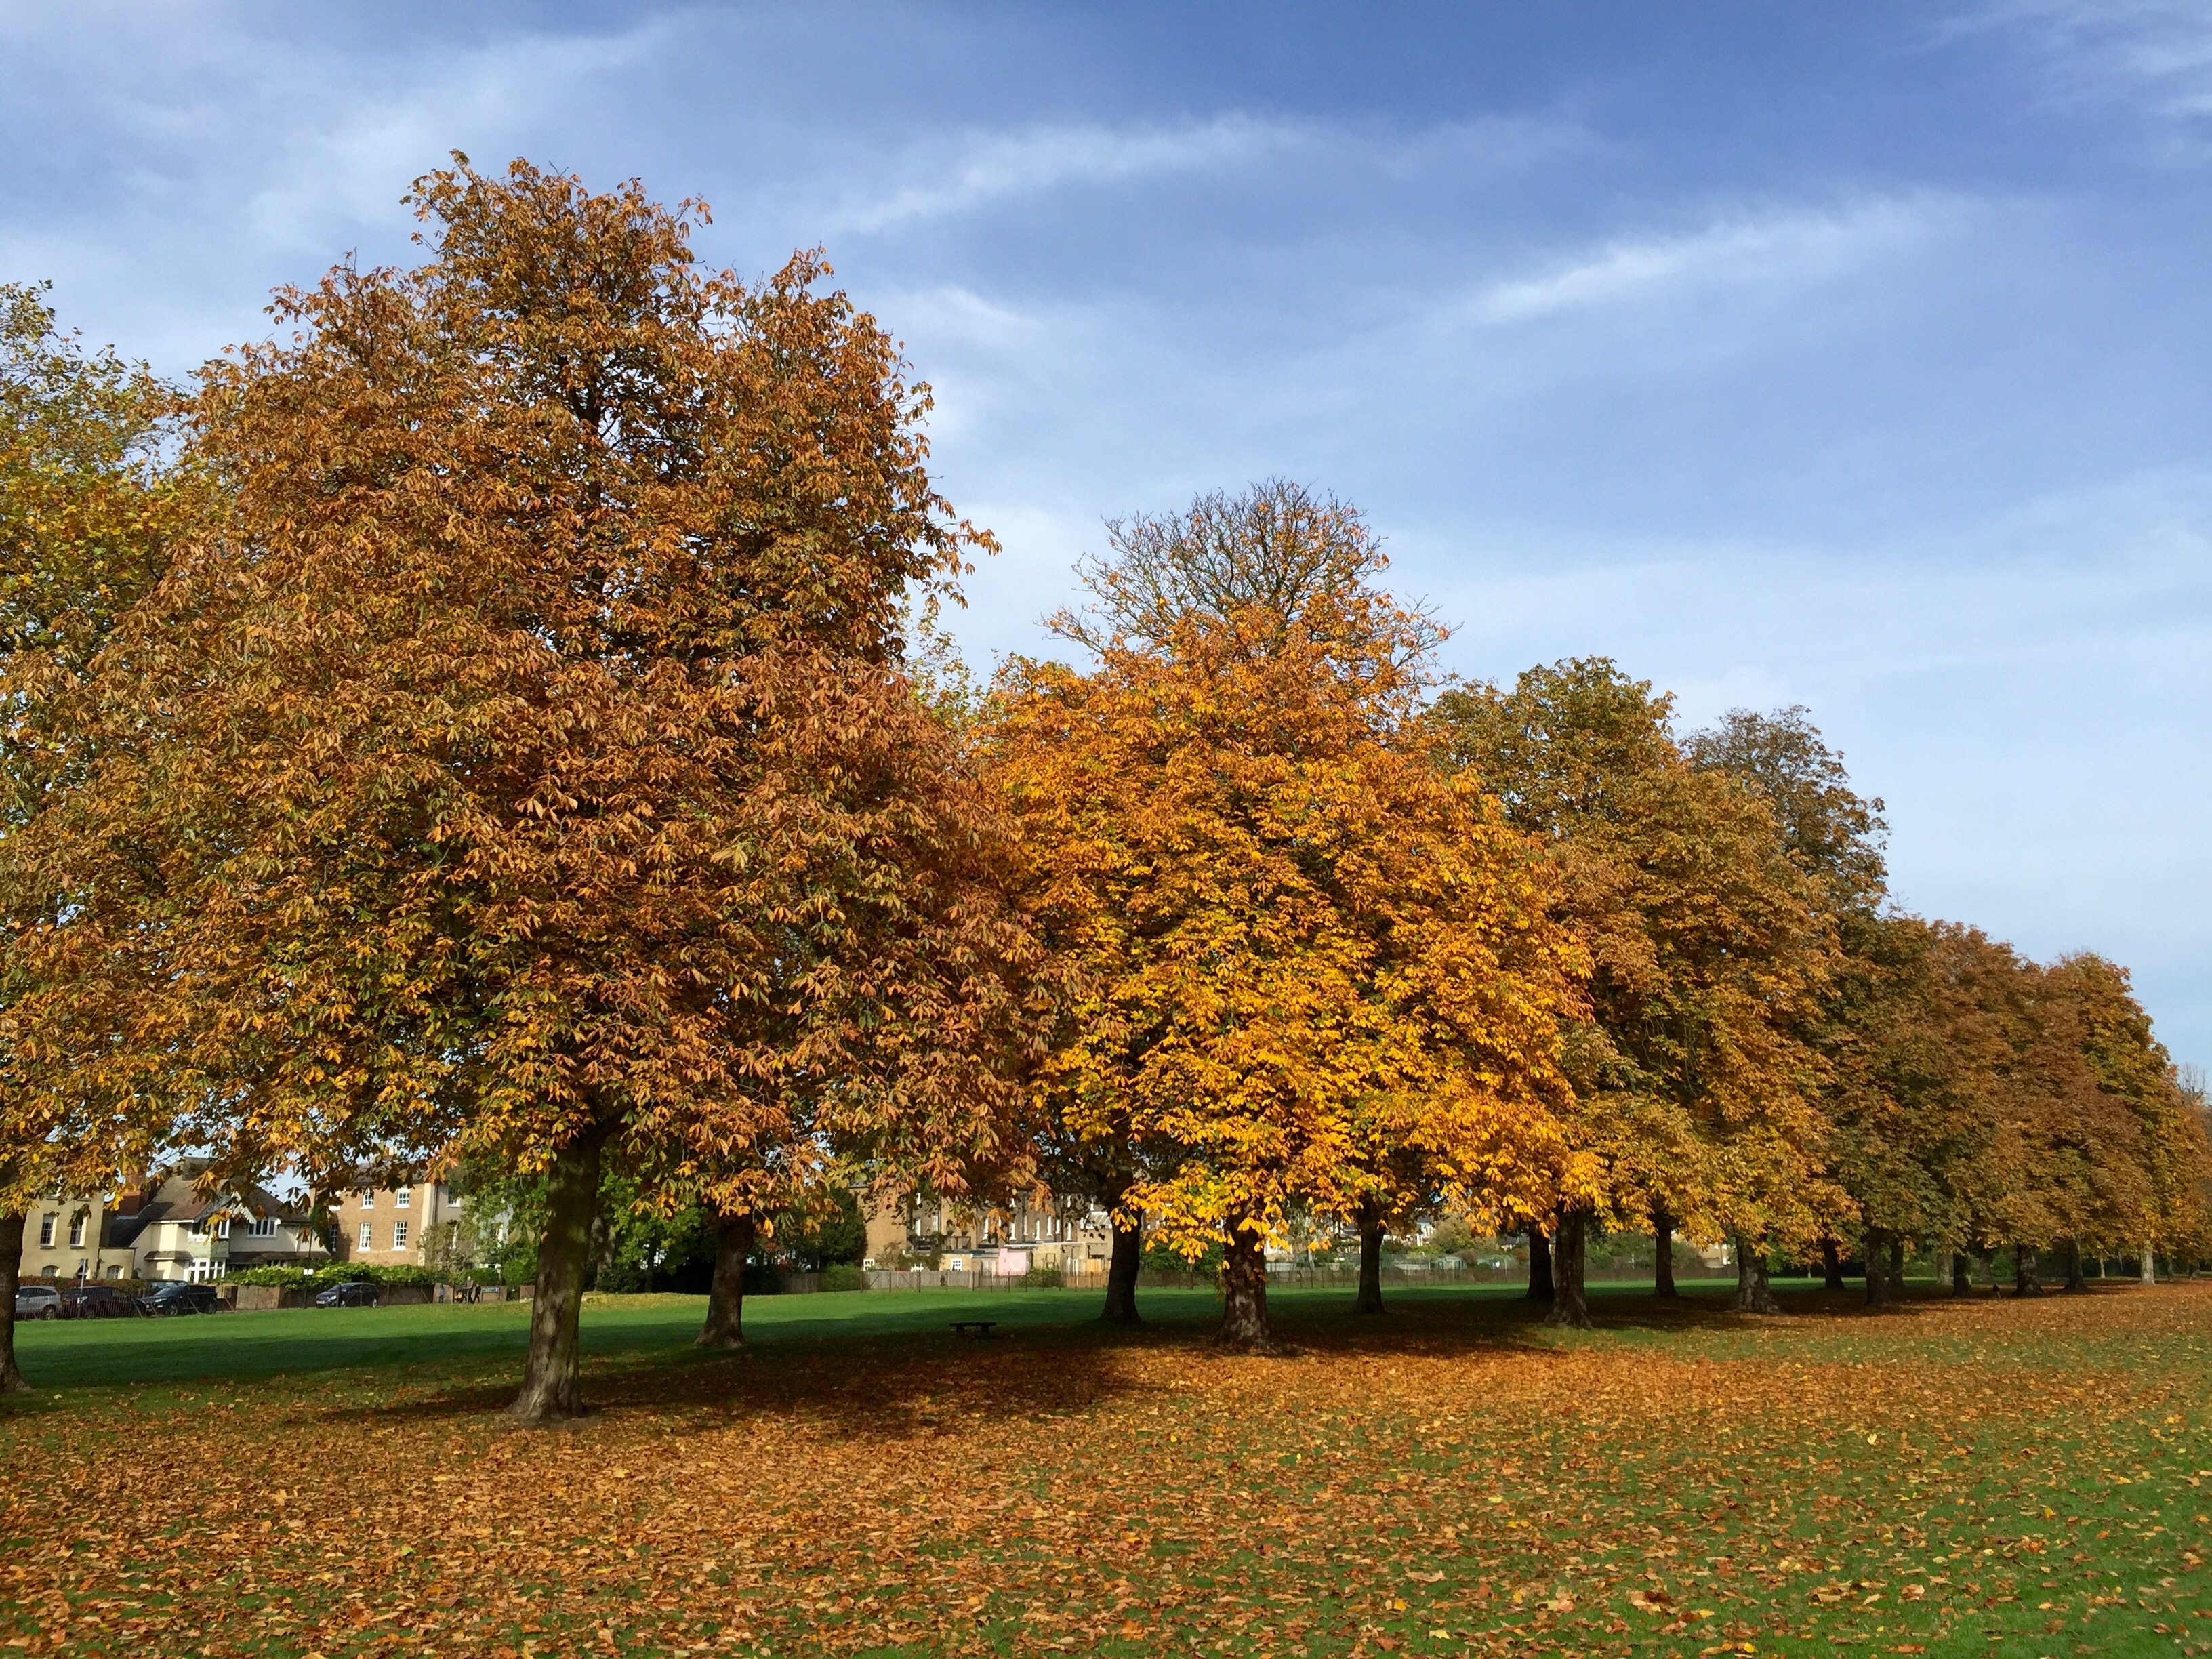
landscape, tree, nature, plant, sunlight, leaf, flower, autumn, park, season, trees, deciduous, windsor, rural area, woody plant